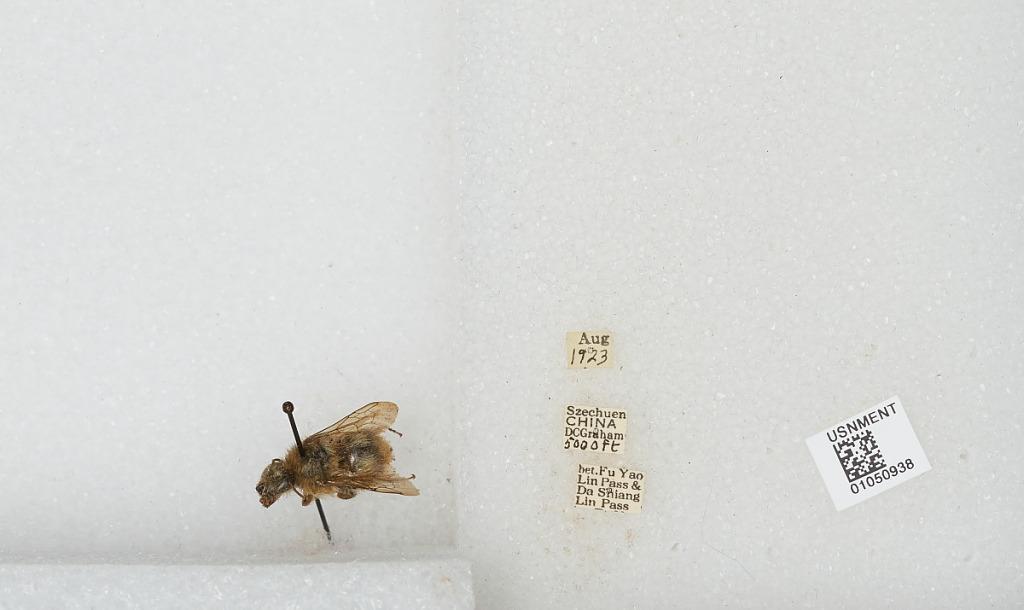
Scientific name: Bombus sp.
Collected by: D. Graham
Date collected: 1923-8-
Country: China
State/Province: Sichuan
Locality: between Fu Yao Lin Pass & Da Shiang Lin Pass